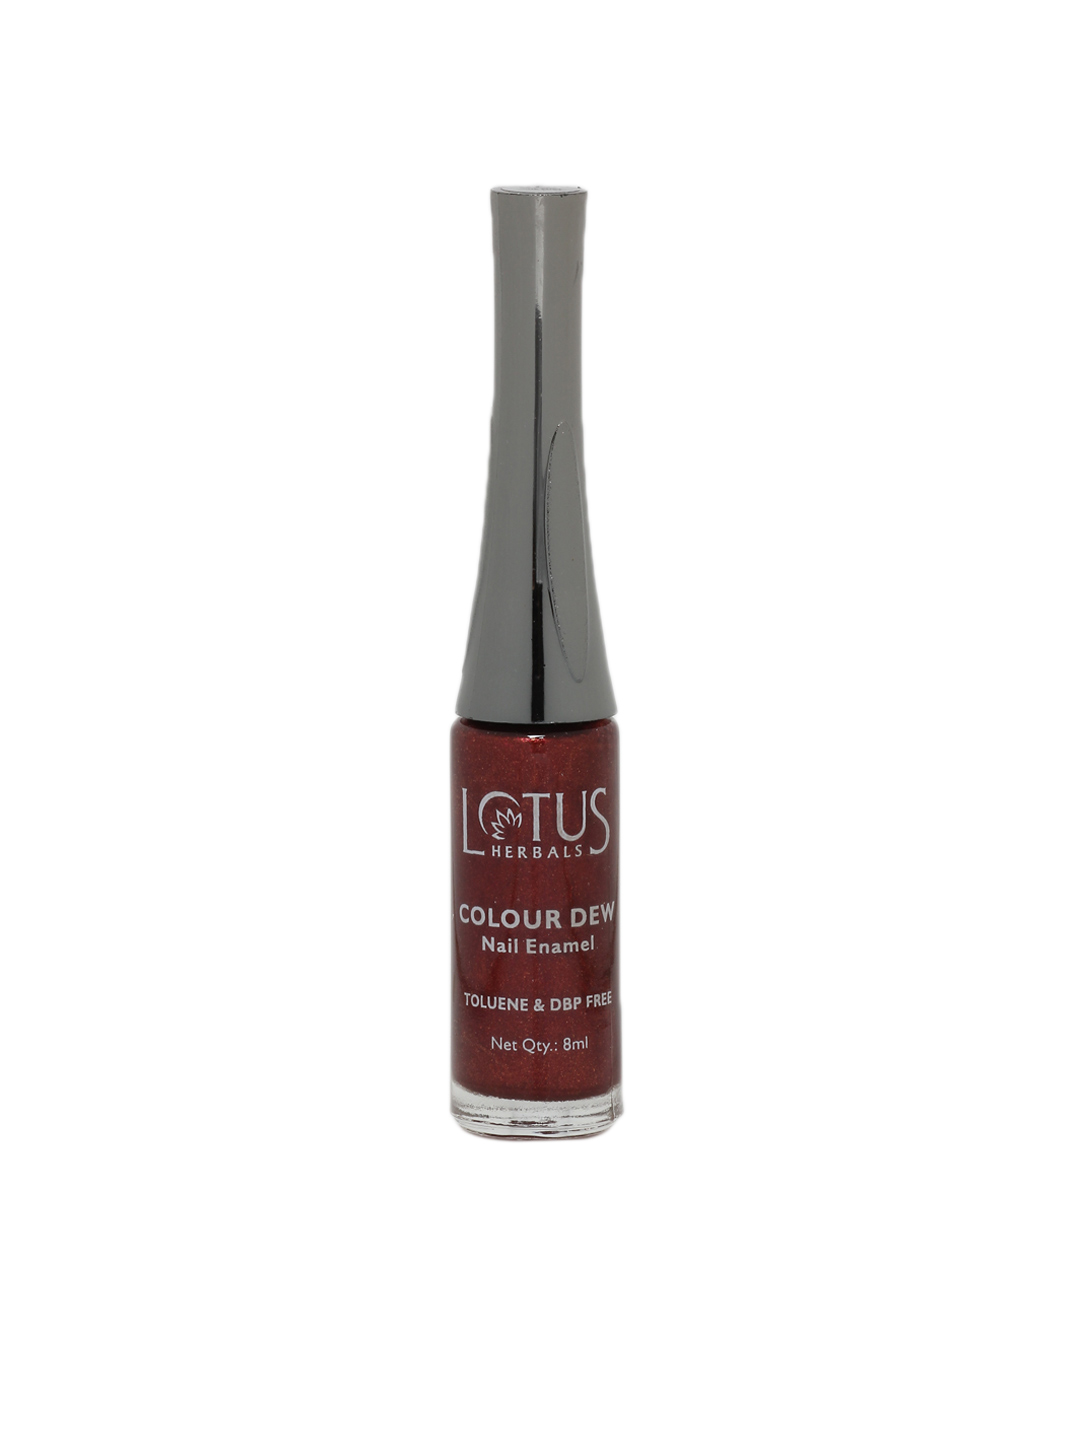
Lotus Herbals Wine Lust Nail Polish 970
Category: Personal Care / Nails / Nail Polish
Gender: Women
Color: Maroon
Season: Spring 2017
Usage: Casual